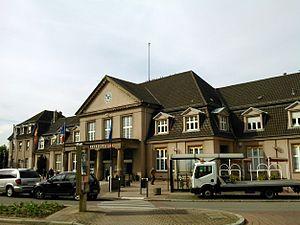
Gare de Sarrebourg
La gare de Sarrebourg est une gare ferroviaire française située sur le territoire de la commune de Sarrebourg, dans le département de la Moselle, en région Grand Est.
Sarrebourg est une commune française située dans le département de la Moselle. Sous-préfecture de département, elle fait partie, depuis le 1ᵉʳ janvier 2016, de la région administrative Grand Est.